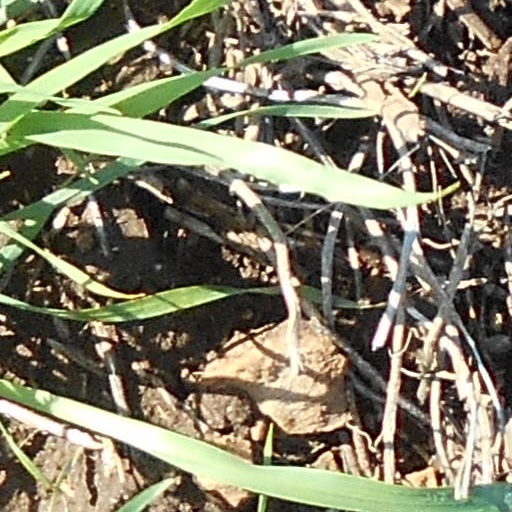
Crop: wheat